Mount Cuthbert Township and Smelter

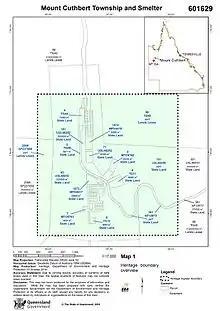
Map, 2014

The place covers an extensive area of the Six Mile Creek valley with the main concentrations of features exceeding an area of (east- west) by (north-south). The smelter structure and a tranship stage form a closely integrated group of components. A large, well formed slag dump extends to the base of the smelter. The smelter remains are impressive, comprising three standing steel chimneys, blast furnace frame, elevated iron flues, flue dust bins, and two copper converters. The smelter floor is a raised earth platform with high concrete retaining walls each side. The blast furnace has been removed leaving the steel frame and furnace hood. Extending north-east of the smelter floor are the concrete foundations and earth bench surfaces of the power house. Storage hopper footings of a tranship stage are located along a rail spur line which terminates near the smelter floor. The tranship stage accommodates two rail alignments separated by a raised concrete platform. A line of reinforced concrete piers and headstocks remain standing as evidence of an elevated rail alignment.